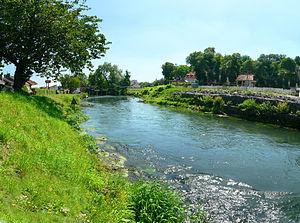
La Canche à Montreuil (panorama)
Le Bas-Artois, aussi appelé Bas Pays d'Artois, est une région naturelle et historique du Pas-de-Calais, regroupant approximativement les arrondissements d'Arras et de Montreuil, en opposition au Haut-Artois qui s'étale de la région de Béthune à celle de Lens.
La Canche est un fleuve côtier français du Pas-de-Calais, long de 100,2 kilomètres. Bien que la longueur de son cours soit relativement modeste, la Canche bénéficie de l'apport de nombreux affluents et d'un débit élevé. Sa vallée est le témoignage, depuis le Moyen Âge, de la mise en valeur par les hommes d'un milieu humide.